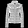
Label: Coat